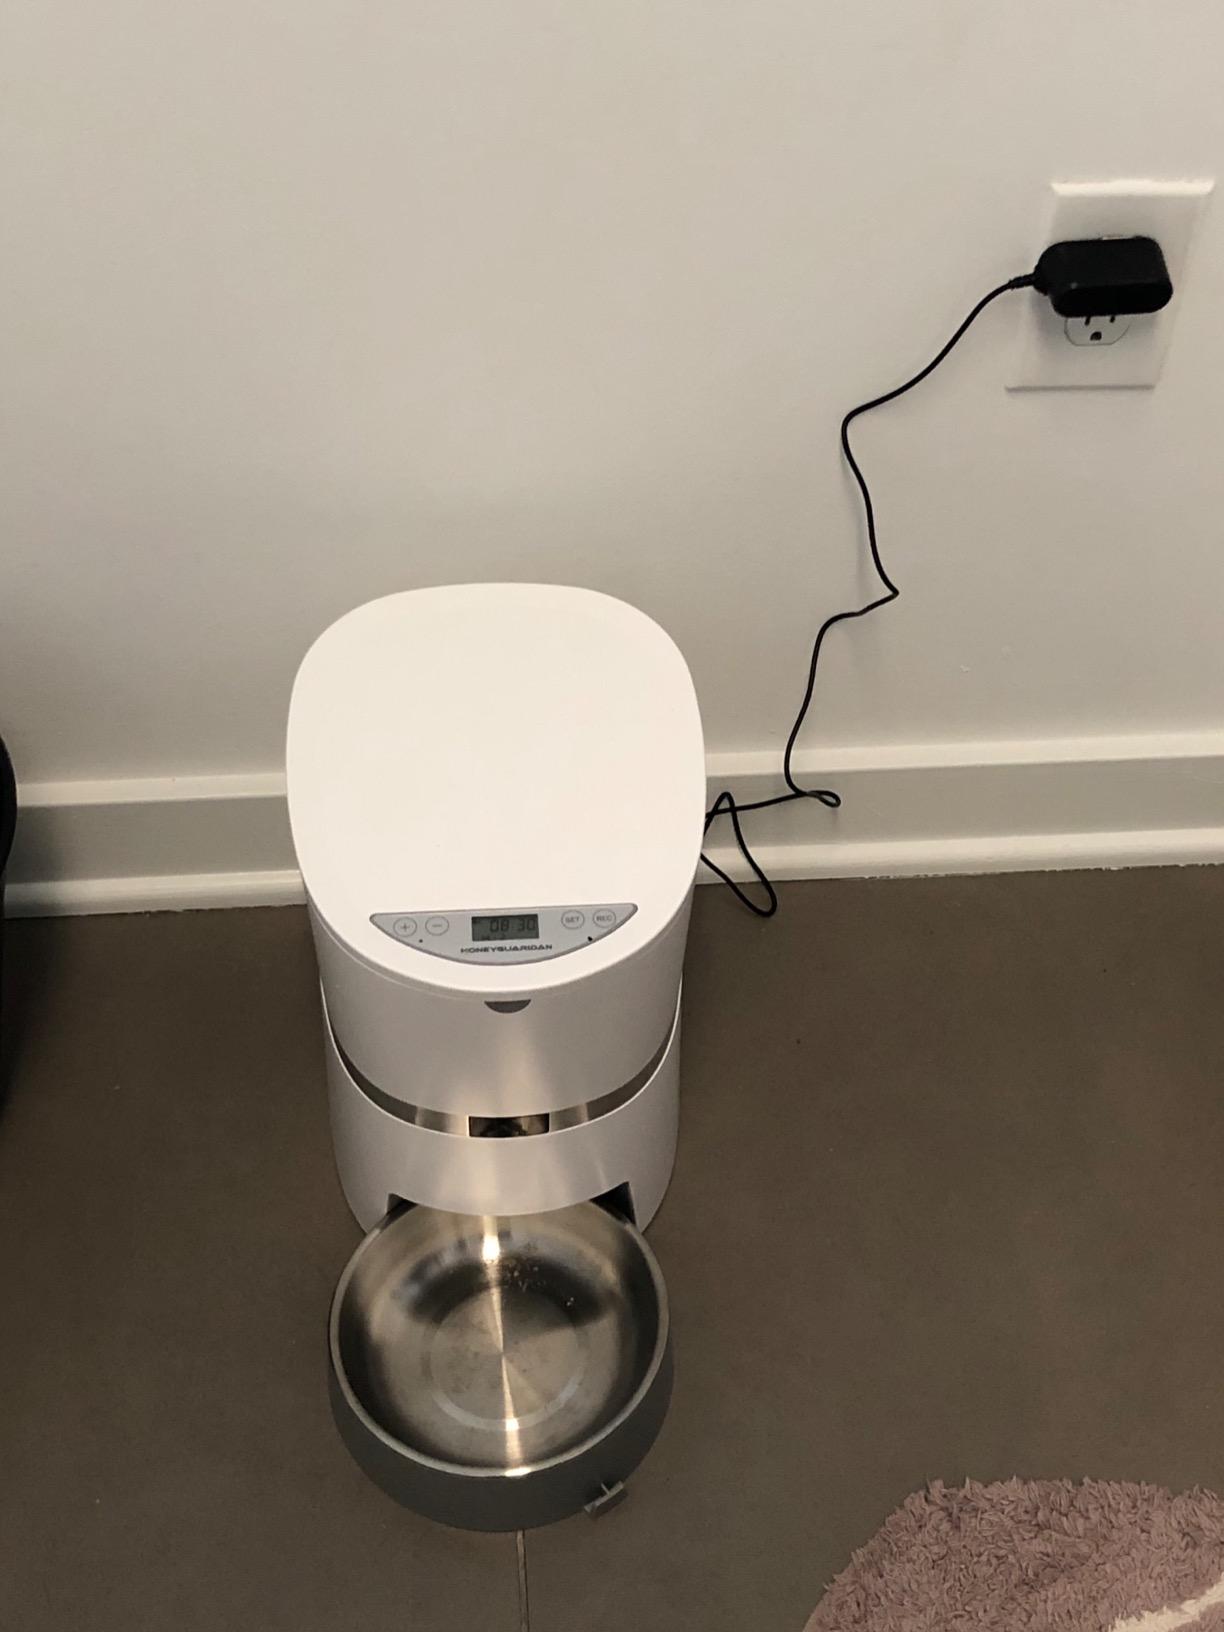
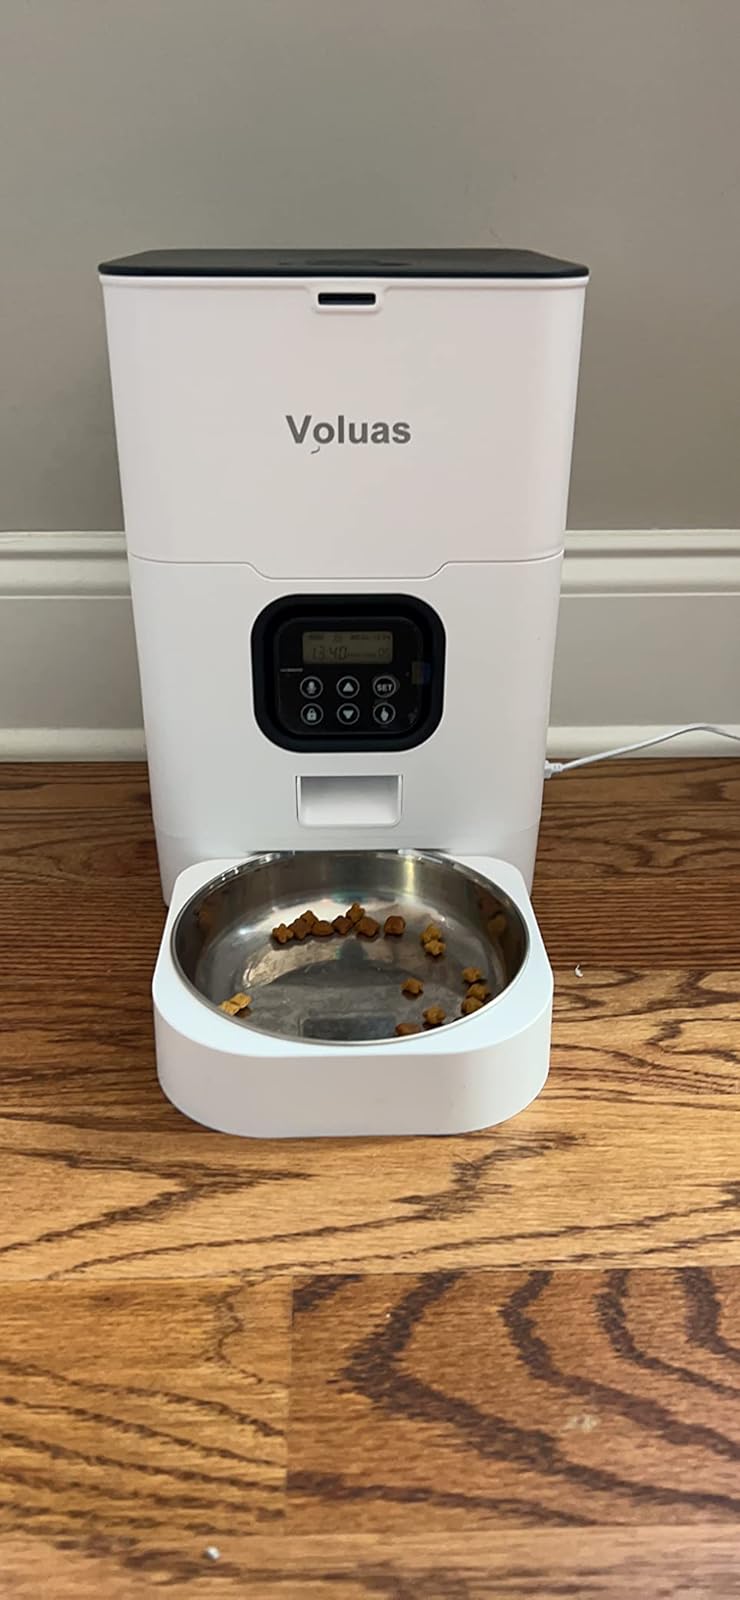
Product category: items_feeder
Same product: no